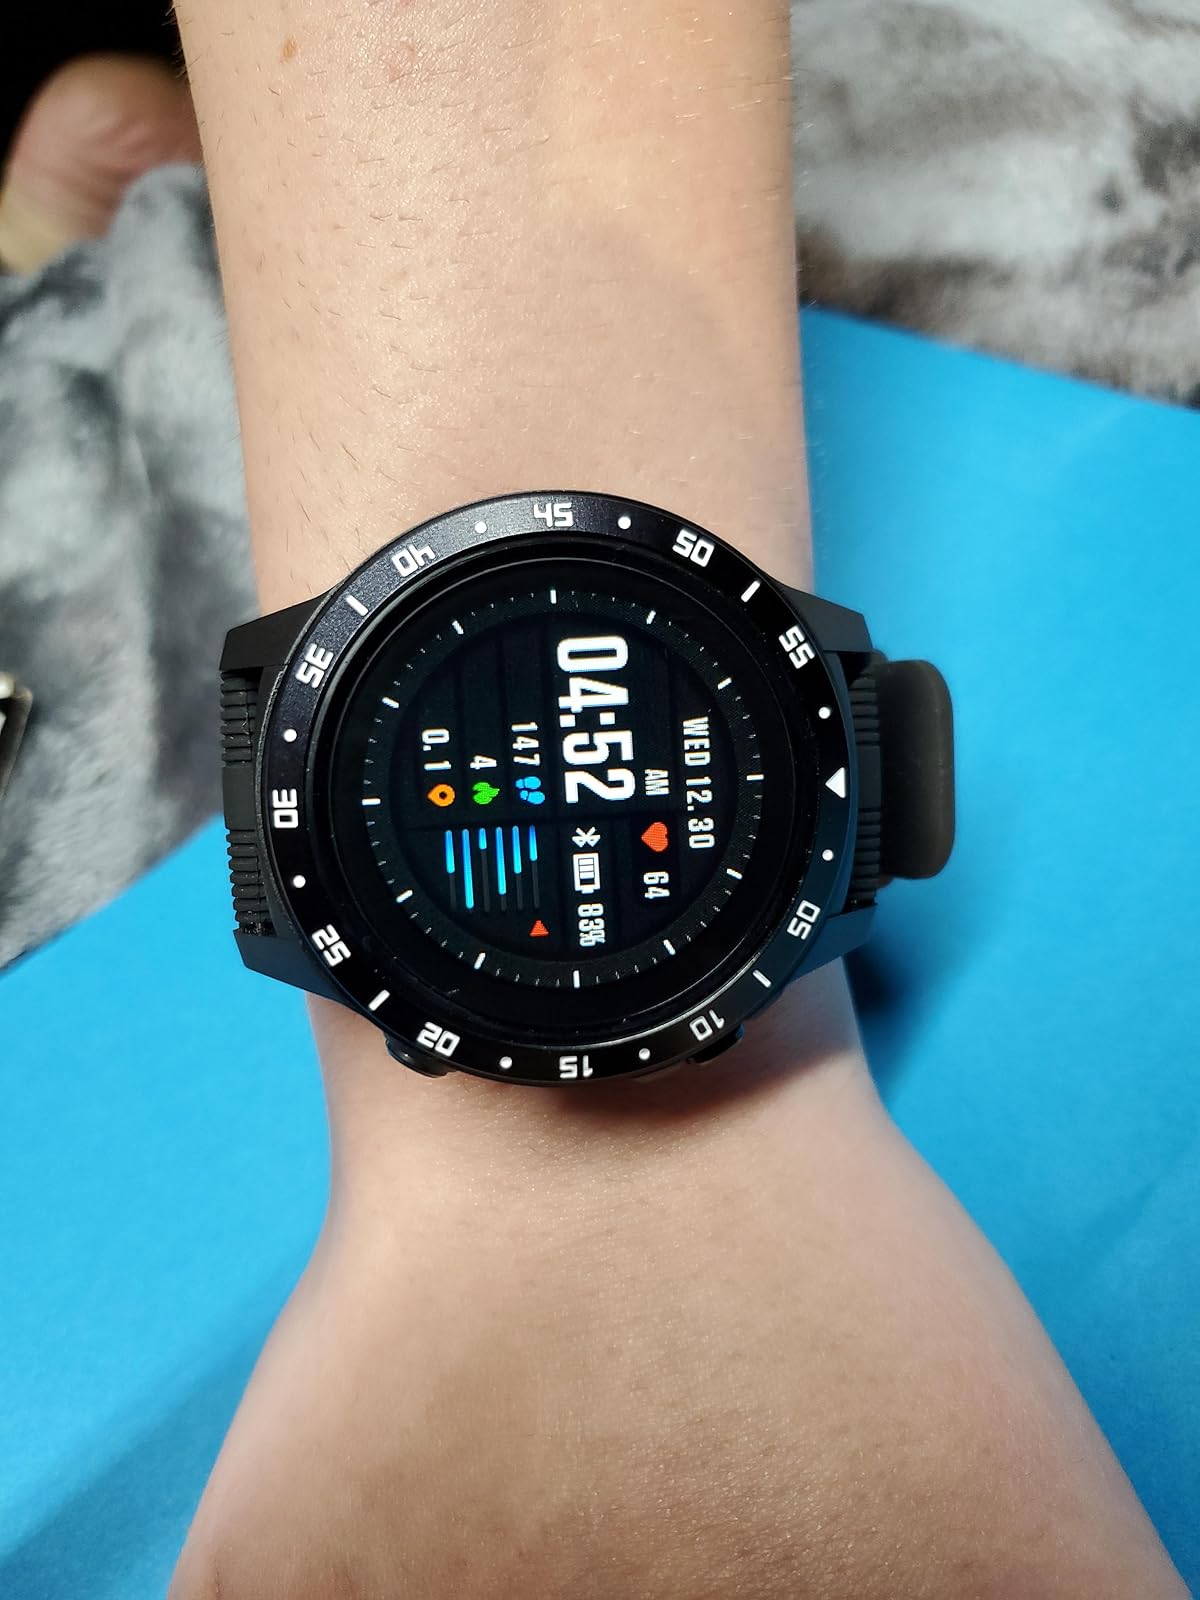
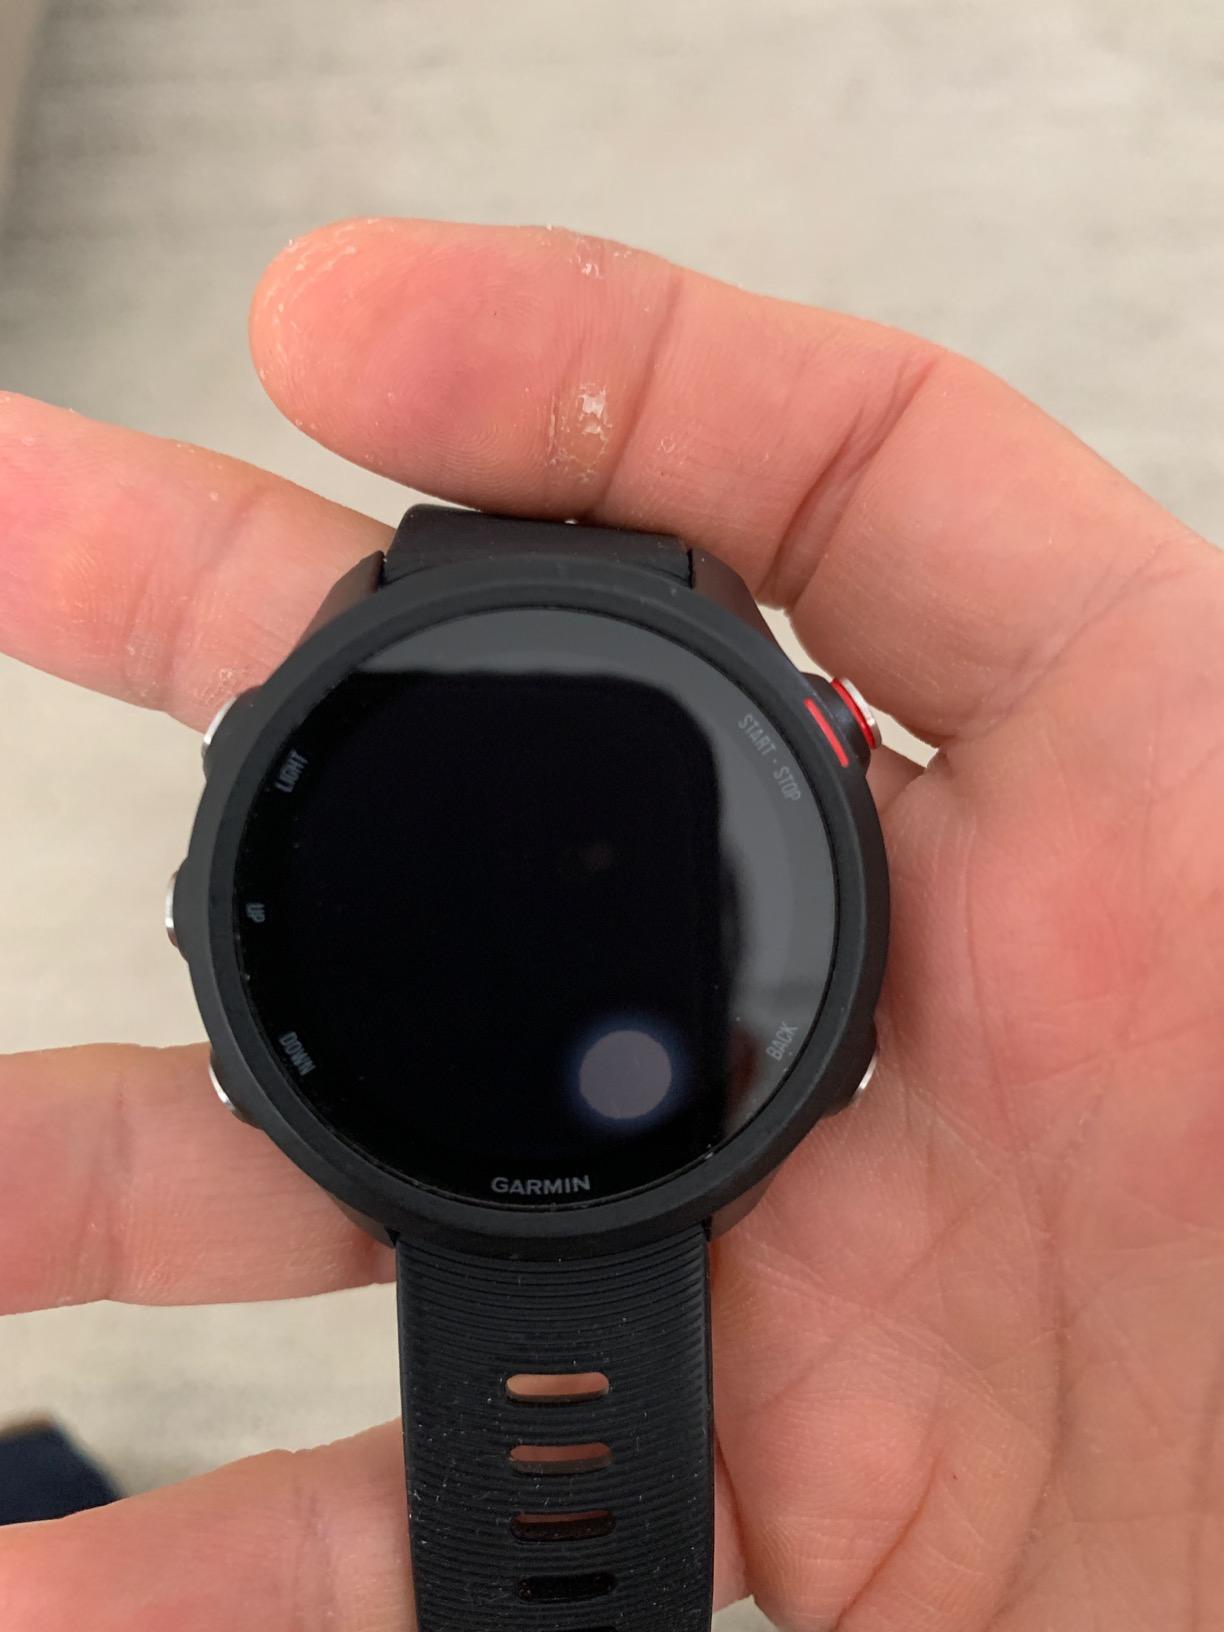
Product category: smartwatch
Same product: no